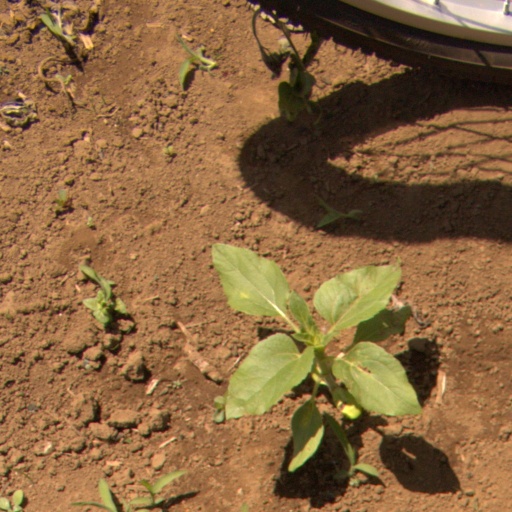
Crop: Jerusalem artichoke